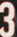
Number: 3